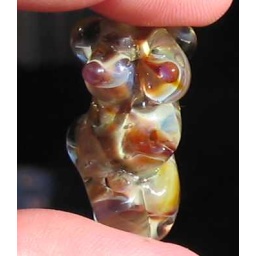
Momka story glass encased in clear borosilicate.